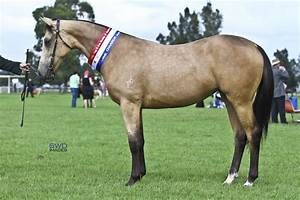
Label: horse